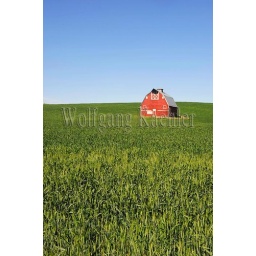
Usa, washington state, palouse, red barn in wheat field